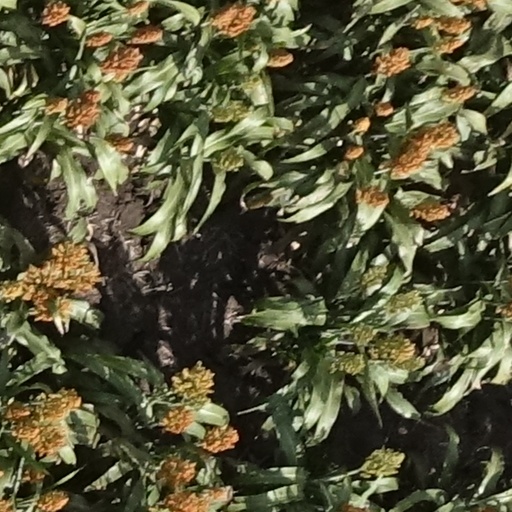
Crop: sorghum